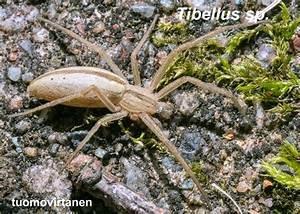
spider